Australian Paralympic Swim Team

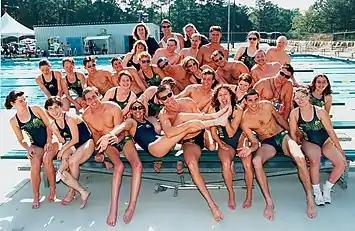
1996 Swimming Australian Team

The Australian Swim team finished in 3rd place in the Medal Standings at the 1996 Summer Paralympics with a total of 44 medals: